Sean Rash

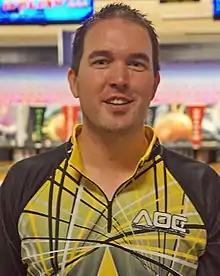
Rash in 2017

Sean Rash (born August 22, 1982) is an American professional ten-pin bowler who is considered one of the top players on the Professional Bowlers Association (PBA) Tour. He currently owns 17 PBA Tour titles, including two major championships, and was the . Rash has rolled two of his 30 career PBA perfect 300 games on television, making him the first player in history with multiple perfect games in the TV finals of a PBA Tour event. Canadian François Lavoie and American Chris Via, and Australian Jason Belmonte have since joined Rash in this exclusive club. Rash has also been on the losing end of four televised 300 games, more than any other player. Sean owns ten PBA Regional Tour titles.